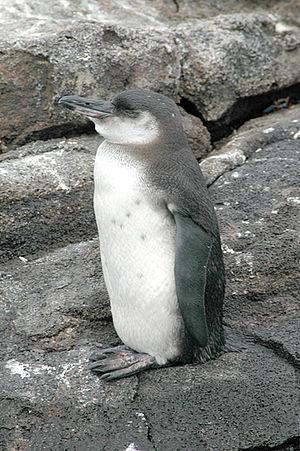
Le Manchot des Galápagos est l'espèce de manchot qui vit le plus au nord. En effet son habitat se situe aux Îles Galápagos, sur l'équateur.